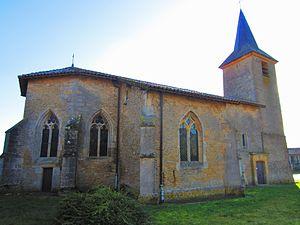
Eglise Warcq
Warcq est une commune française située dans le département de la Meuse en région Grand Est.
Cet article recense les monuments historiques de la Meuse, en France.